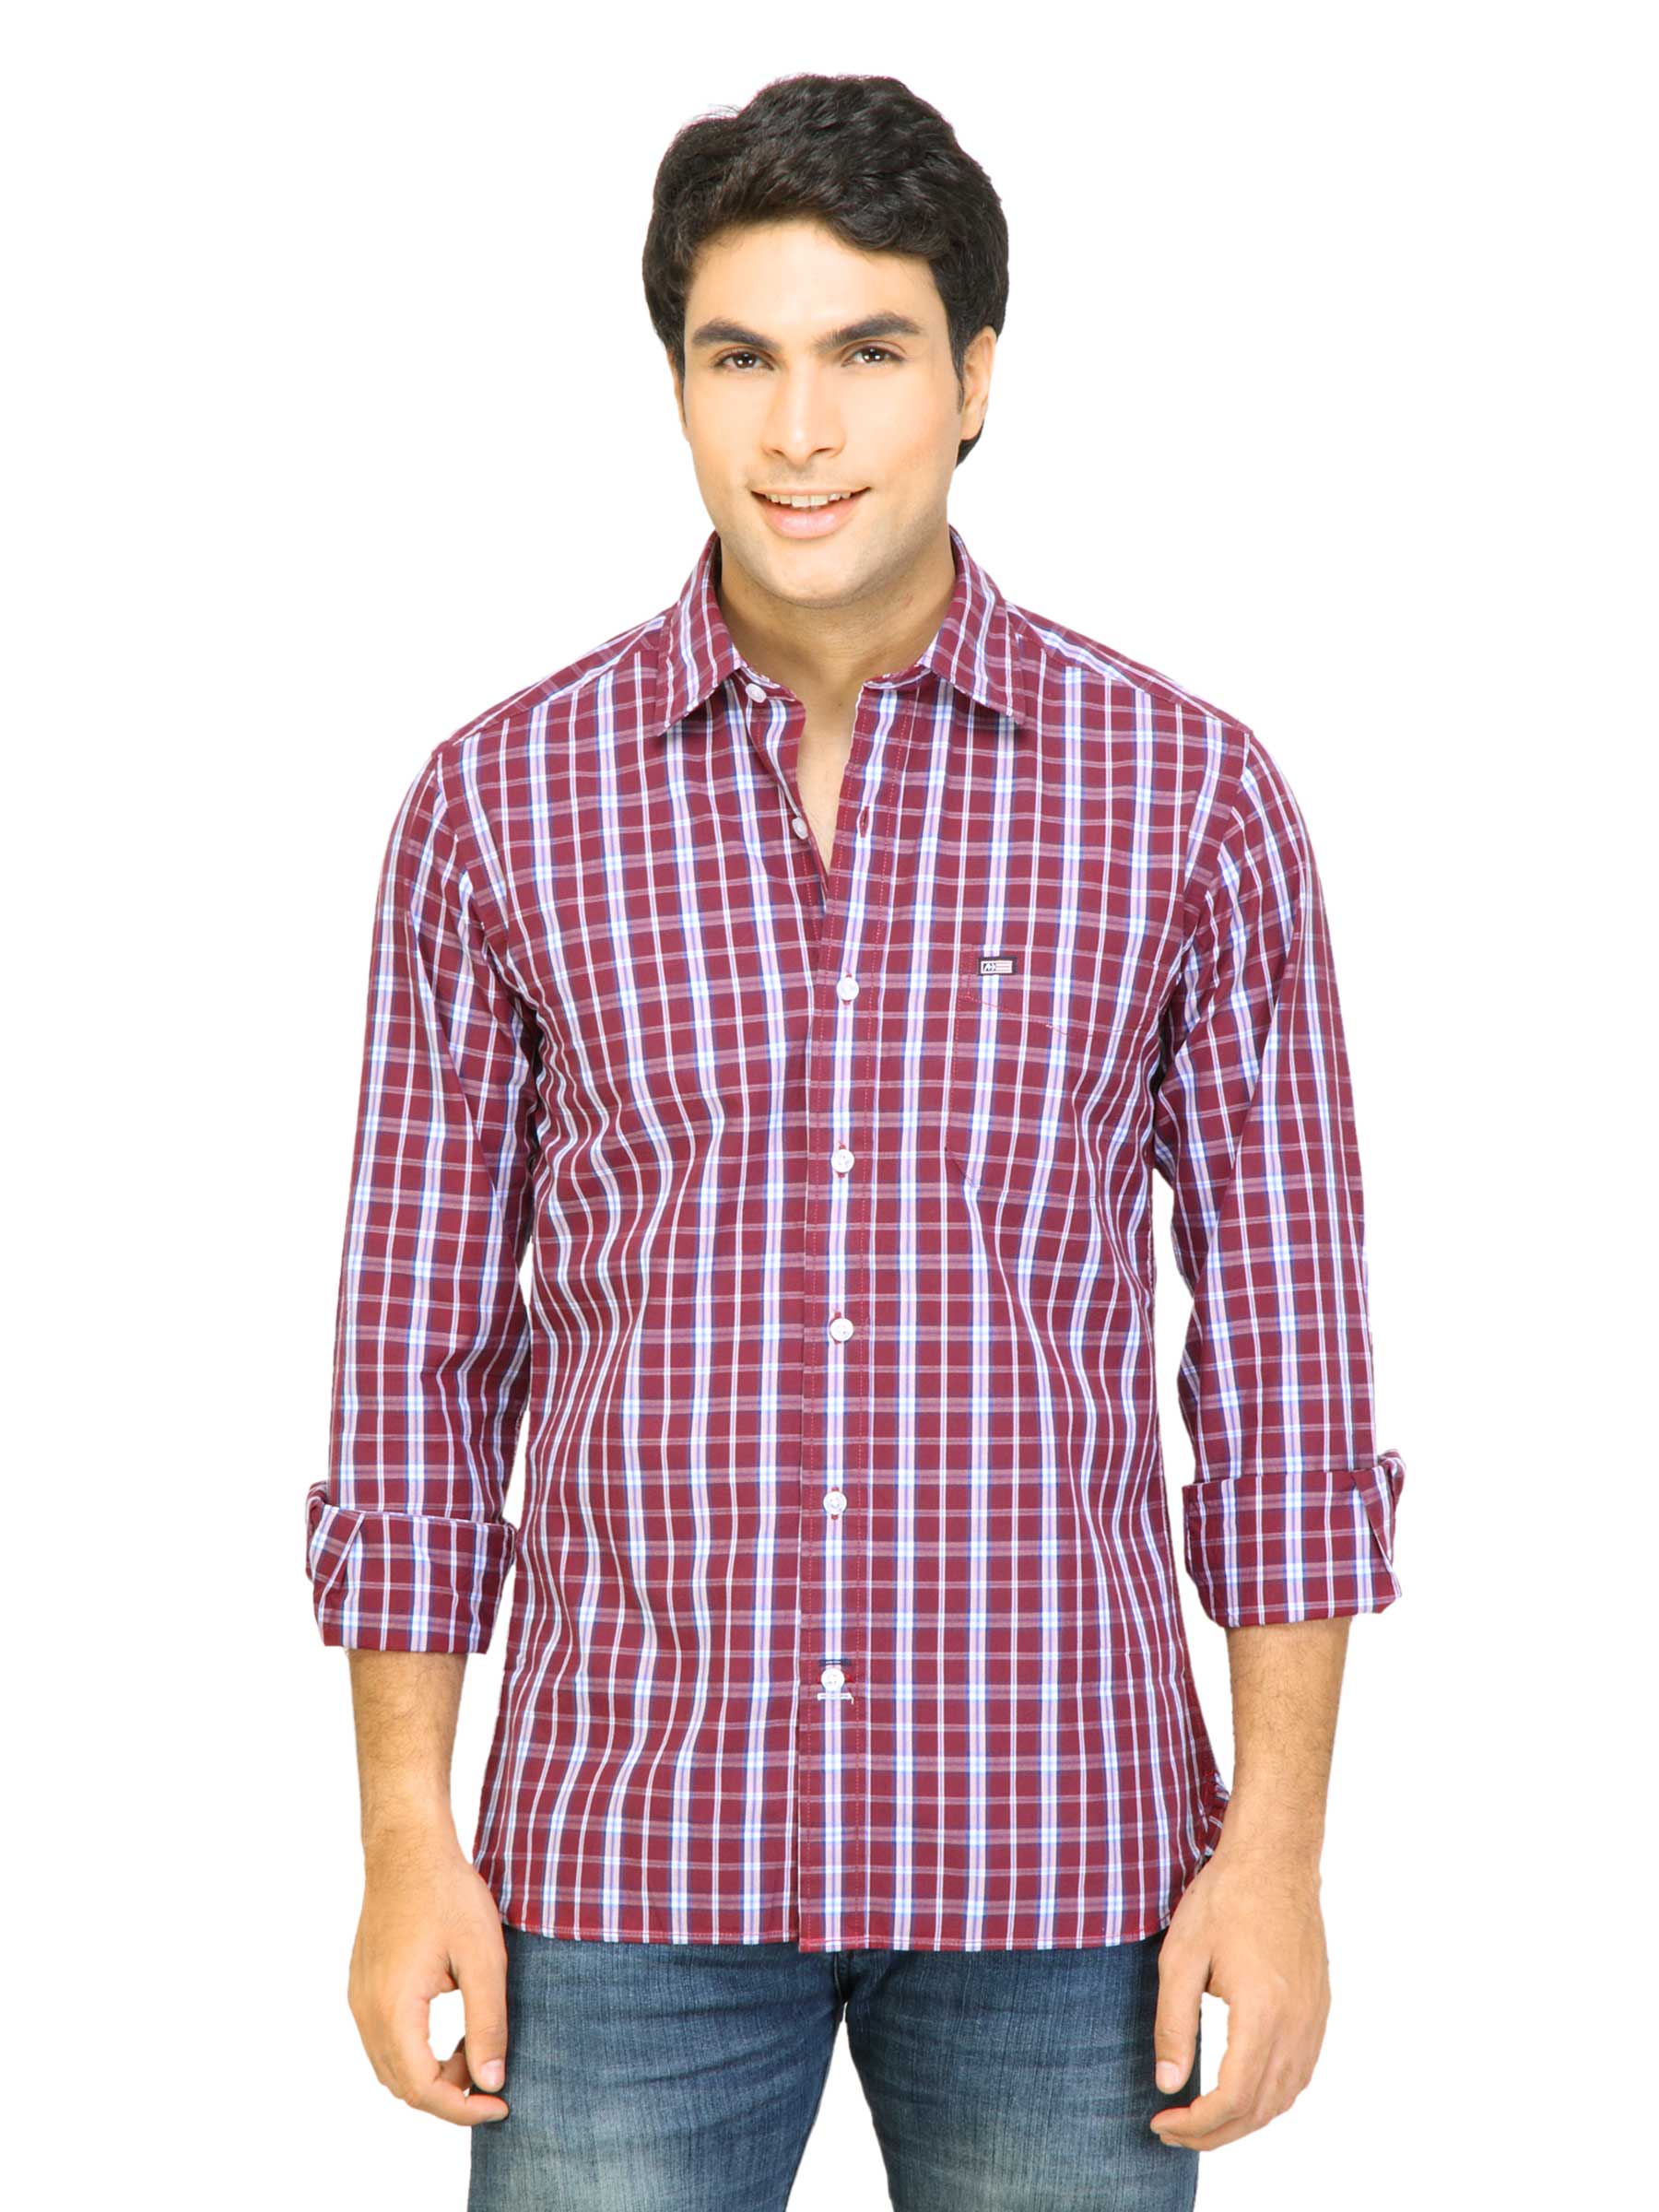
Arrow Sport Men Check Maroon Shirts
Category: Apparel / Topwear / Shirts
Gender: Men
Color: Maroon
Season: Fall 2011
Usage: Casual